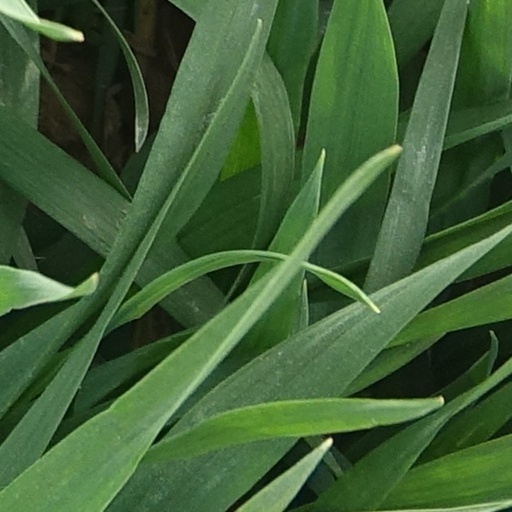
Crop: wheat